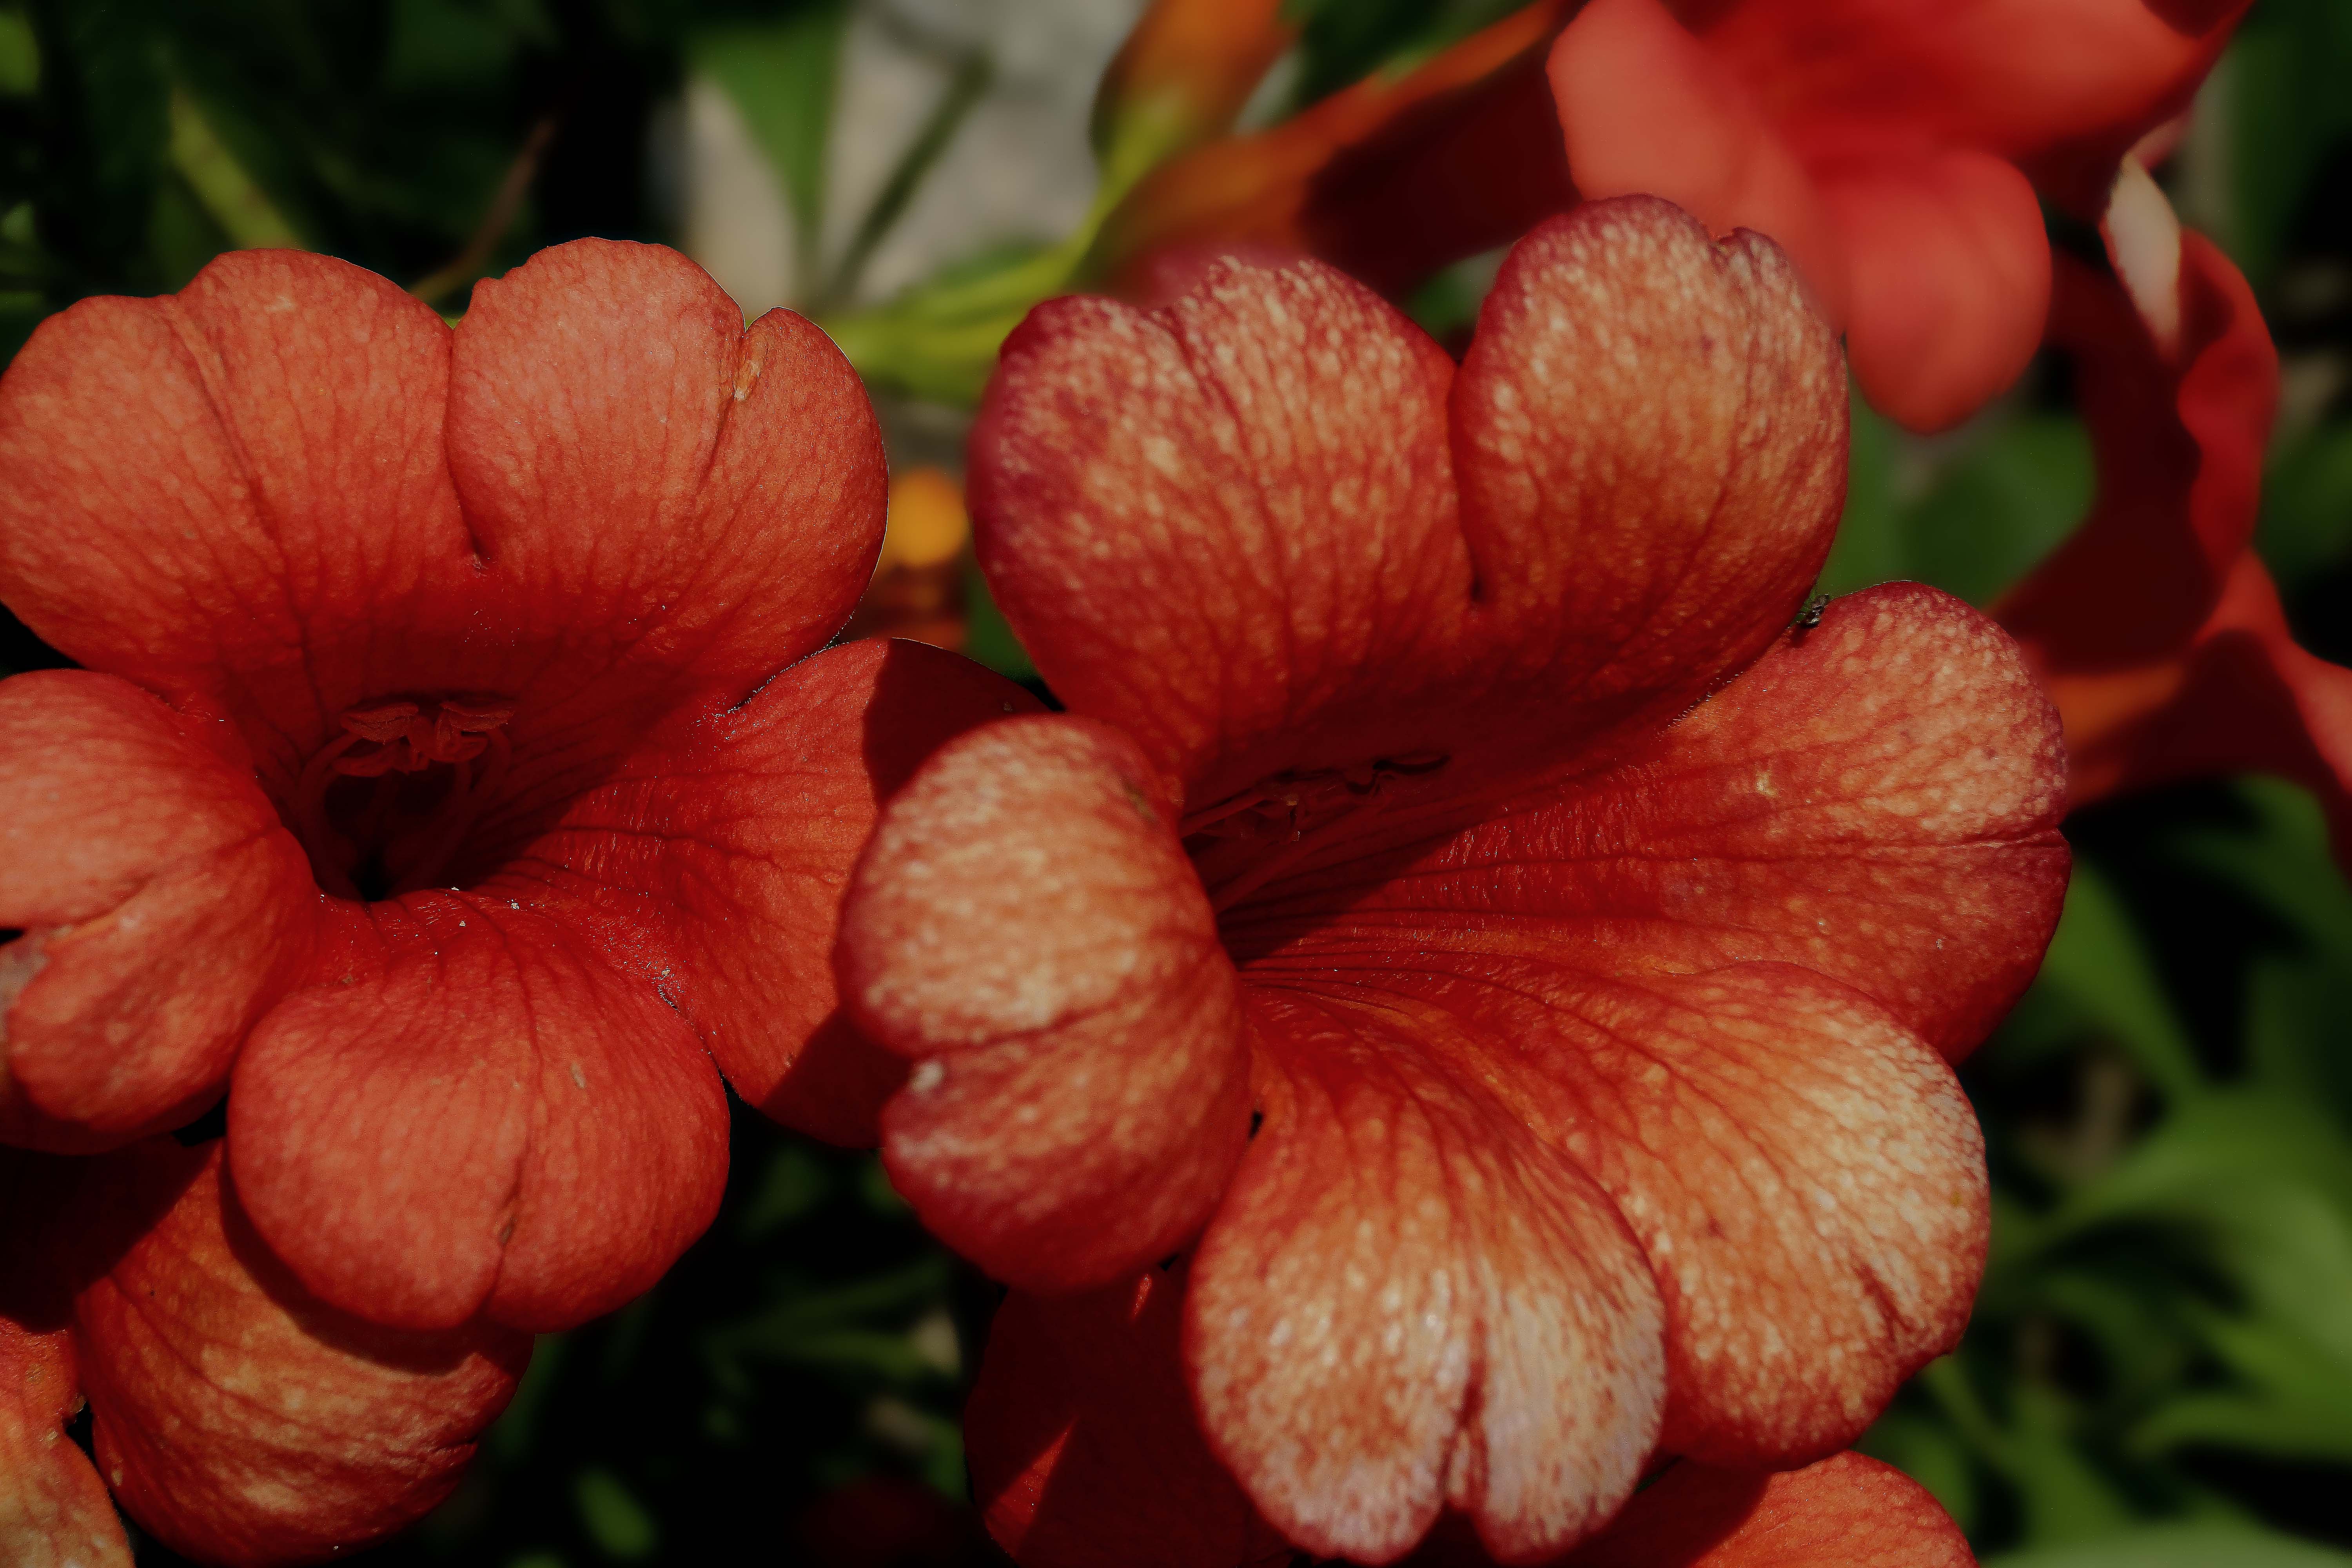
nature, blossom, plant, photography, leaf, flower, petal, photo, red, macro, autumn, botany, pink, flora, flowers, close up, shrub, naturaleza, flores, a77, g, ggl1, gaby1, xovesphoto, xelodegalicia, sonya77v, sonyslta77v, macro photography, gabrielcoru a, flowering plant, land plant